Advanced Bomb Suit

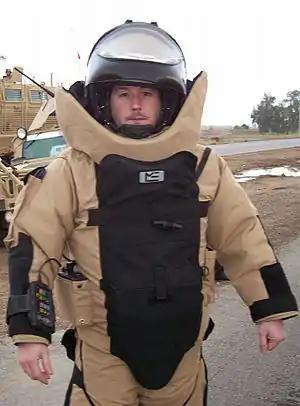
An EOD team leader wearing an Advanced Bomb Suit

The Advanced Bomb Suit (ABS) is a full body bomb suit designed to protect explosive ordnance disposal (EOD) soldiers from threats associated with improvised explosive devices, including those related to fragmentation, blast overpressure, impact, heat, and flame. Manufactured by Med-Eng, the ABS uses new material technology and design to improve protection, comfort, and ergonomics. The suit is constructed from Kevlar with an outer anti-static cover of 50/50 Nomex/Kevlar and comprises a jacket, crotchless trousers, groin cup, and rigid ballistic panels. To minimize weight and maximize flexibility, protection is provided at various levels, specific to body regions, based on susceptibility to wounds. The suit does not provide gloves to the operator so that maximum ability on the hands is present.